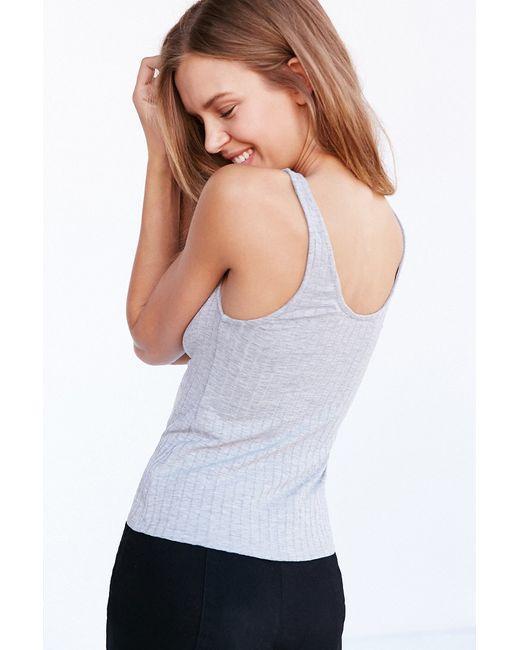
Slim Fit Baumwoll-Tanktop in Grau für Damen